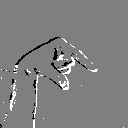
ASL letter: q